Women in the Vietnam War

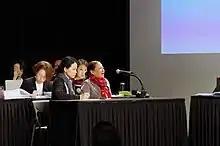
People's Tribunal on War Crimes by South Korean Troops during the Vietnam War, 2018

A number of female fighters gained reputations for their accomplishments on the battlefield.Vo Thi Mo, who served as second-in-command of the Viet Cong C3 battalion and was allegedly the best fighter in the battalion, was featured on official government seals for her exploits, including her defence of the Củ Chi tunnels. Another sniper and deputy leader of a guerilla platoon, Lê Thị Hồng Gấm, was posthumously named a Hero of the People's Armed Forces after a battle in which she fought against three American helicopters, downing one and holding off the others long enough to allow her platoon time to retreat before she ran out of bullets and was killed.